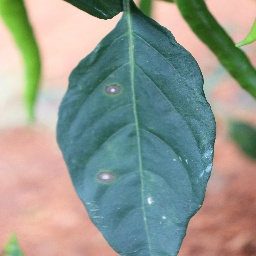
Label: cercospora